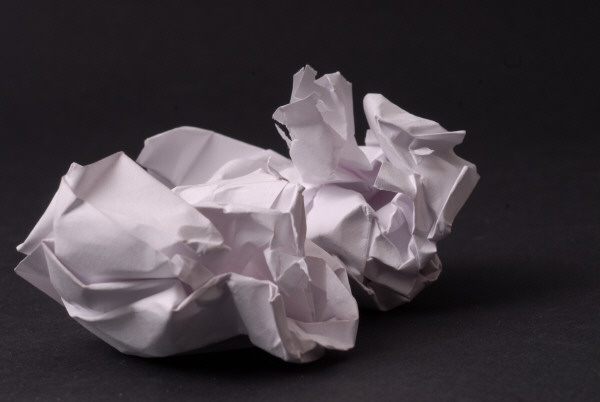
Waste category: paper